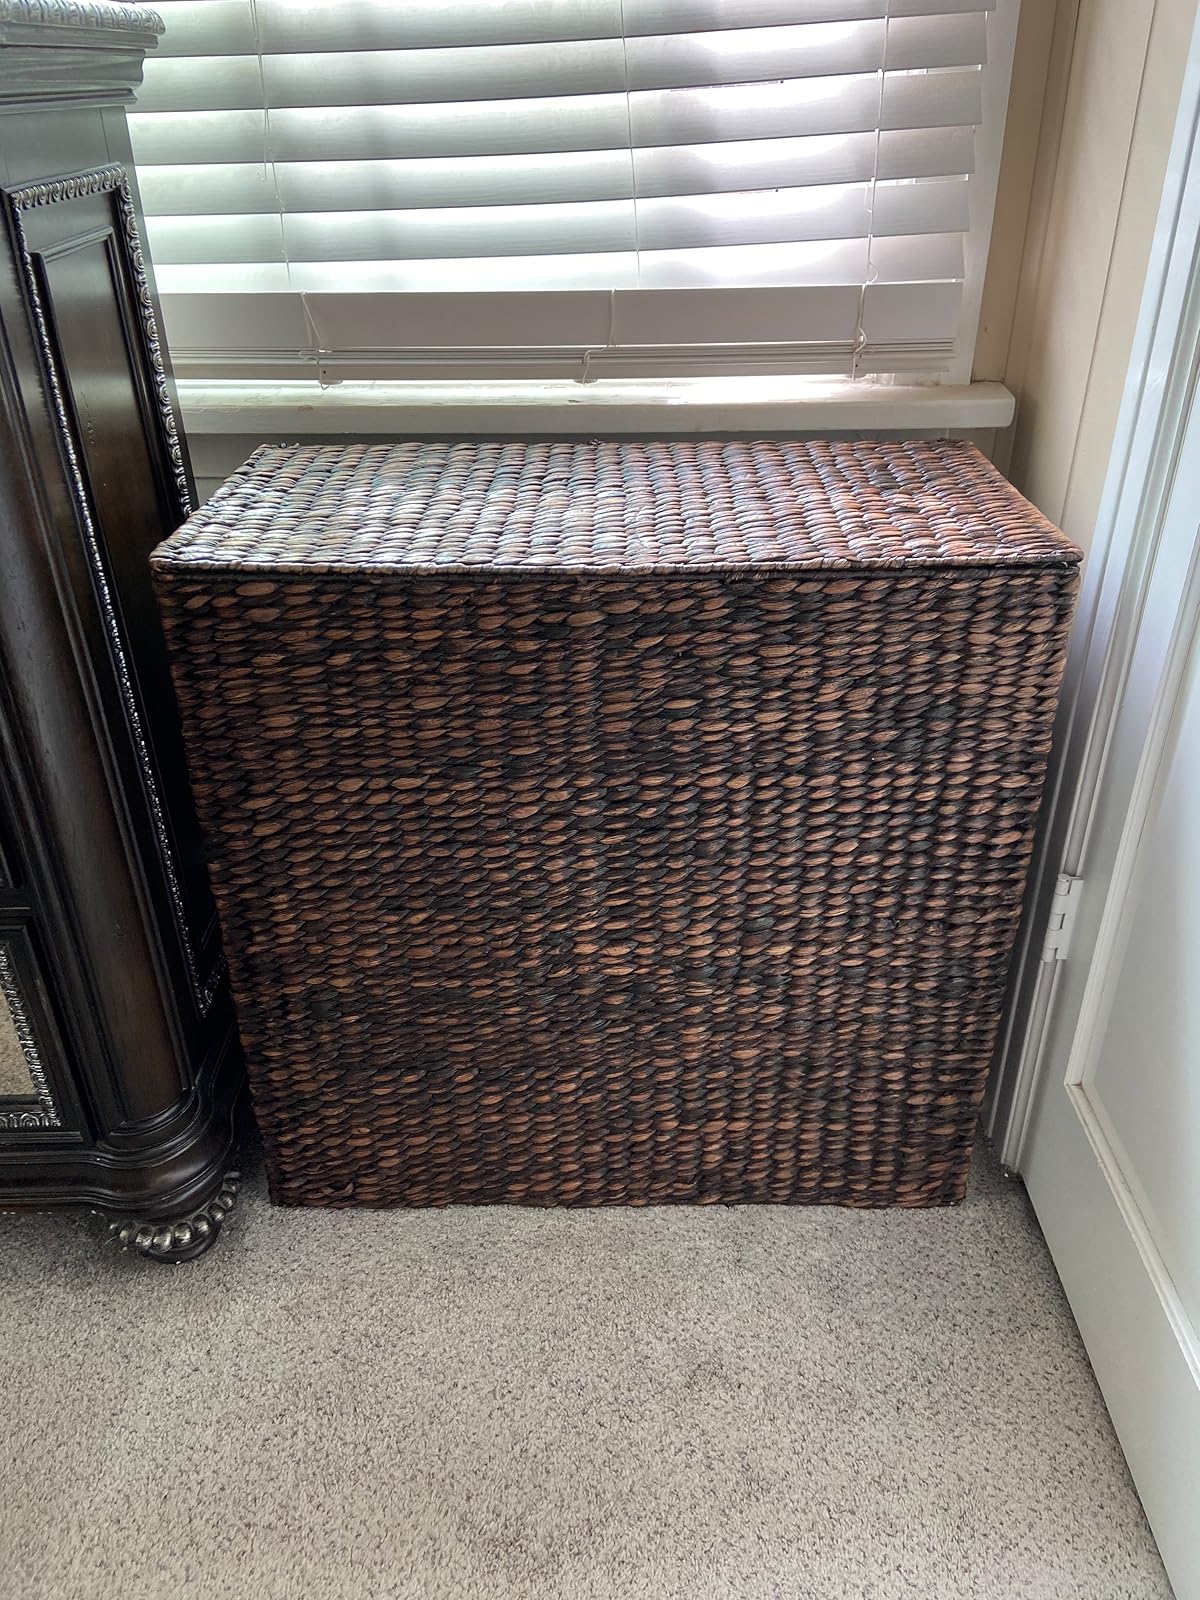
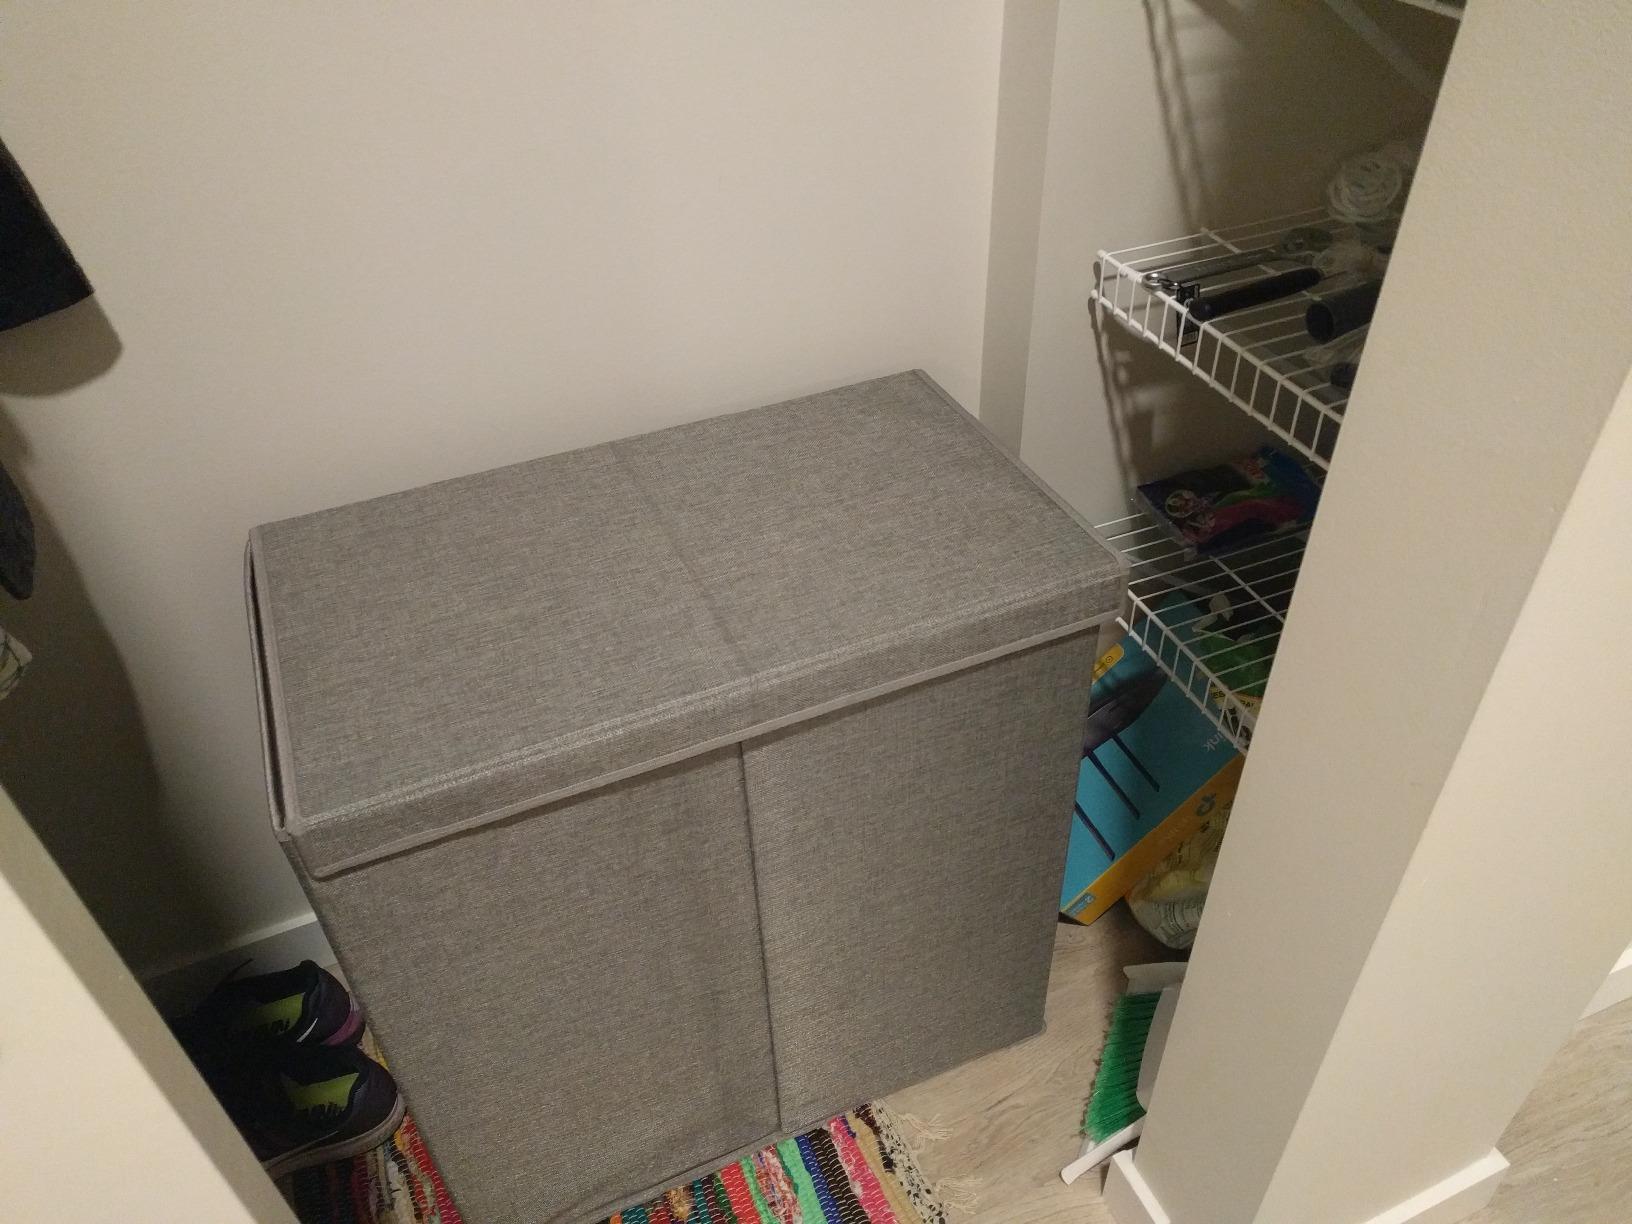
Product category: items_hamper
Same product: no